Tom Brady

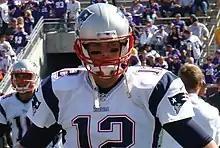
Brady in September 2014 against the Minnesota Vikings

Brady and the Patriots began the season with much upheaval on the offensive side of the ball. Tight end Rob Gronkowski was injured and Aaron Hernandez was arrested. Wes Welker departed to the Broncos, Danny Woodhead left in free agency for the Chargers, and Brandon Lloyd was released from the team. In order to replace the five players, the Patriots signed Danny Amendola in free agency from the Rams, drafted rookie wide receivers Aaron Dobson and Josh Boyce, and signed undrafted rookie free agent wide receiver Kenbrell Thompkins. In the first two games of the season, Brady completed 52% of his passes and had three touchdowns and one interception.